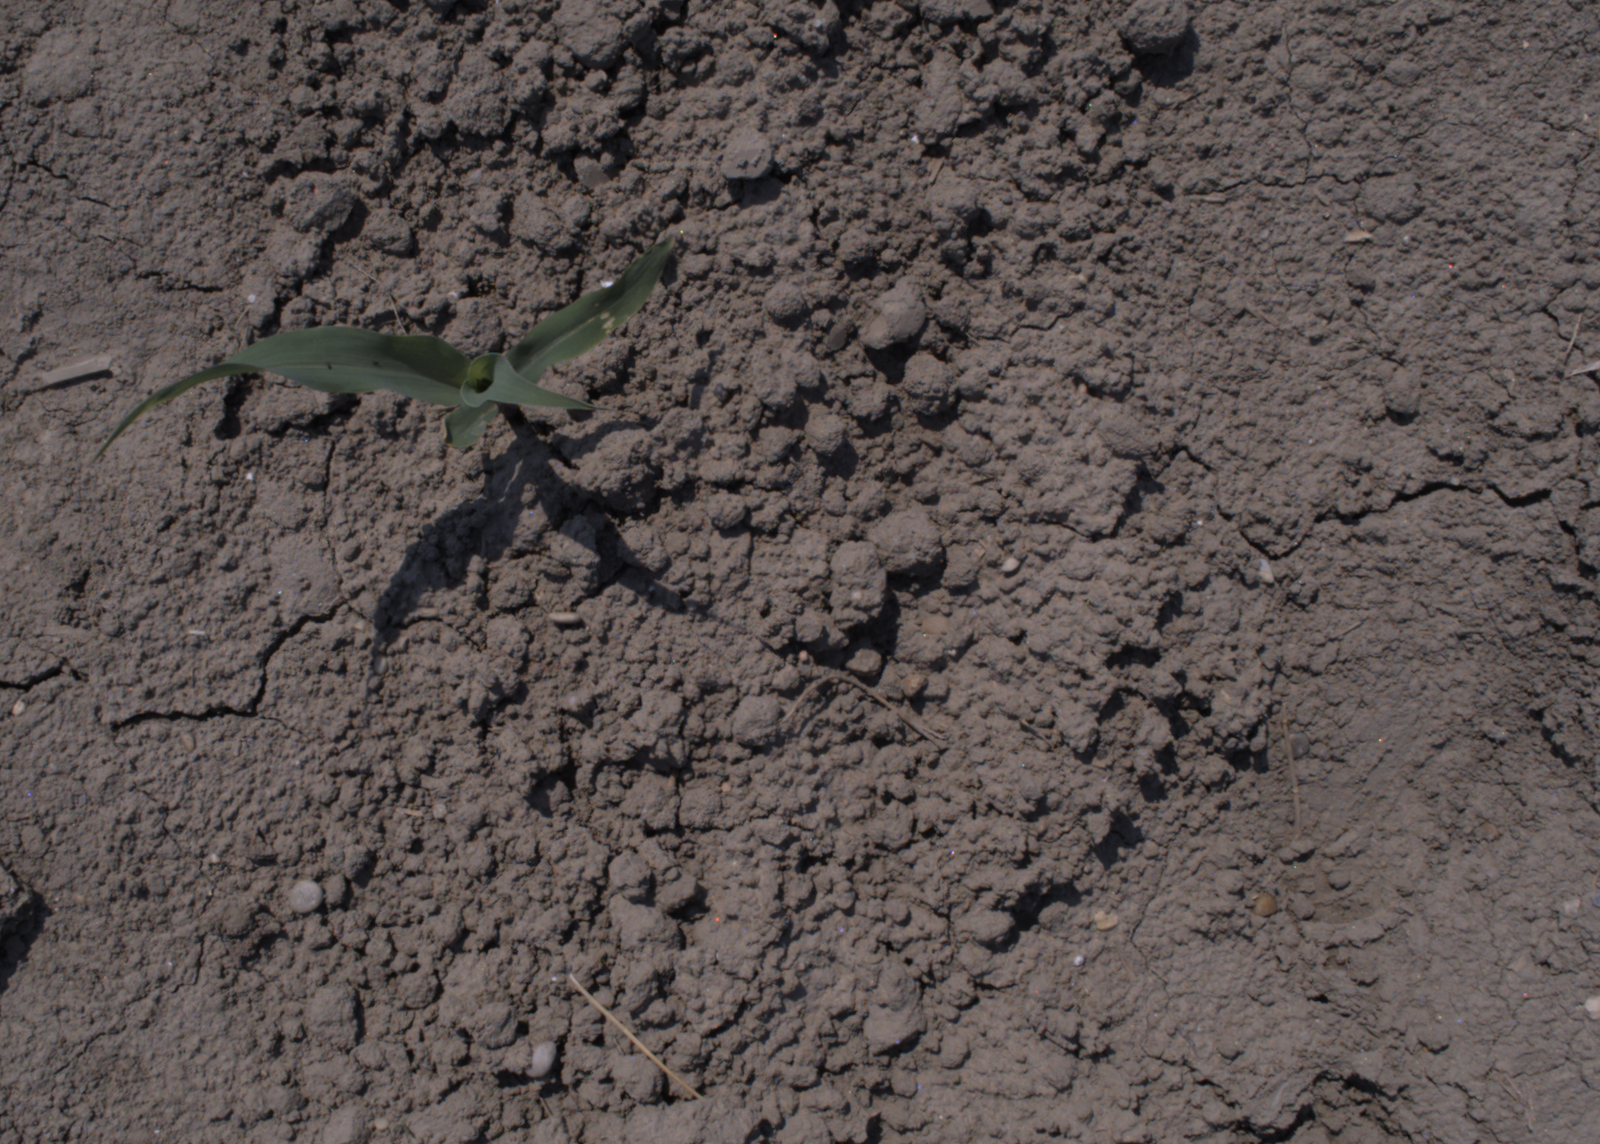
Capture date: 10.08.2020 12:52:23
Weather: sunny
Wind: light
Seeding date: 21.07.2020
Plant canopy height (mm): 930